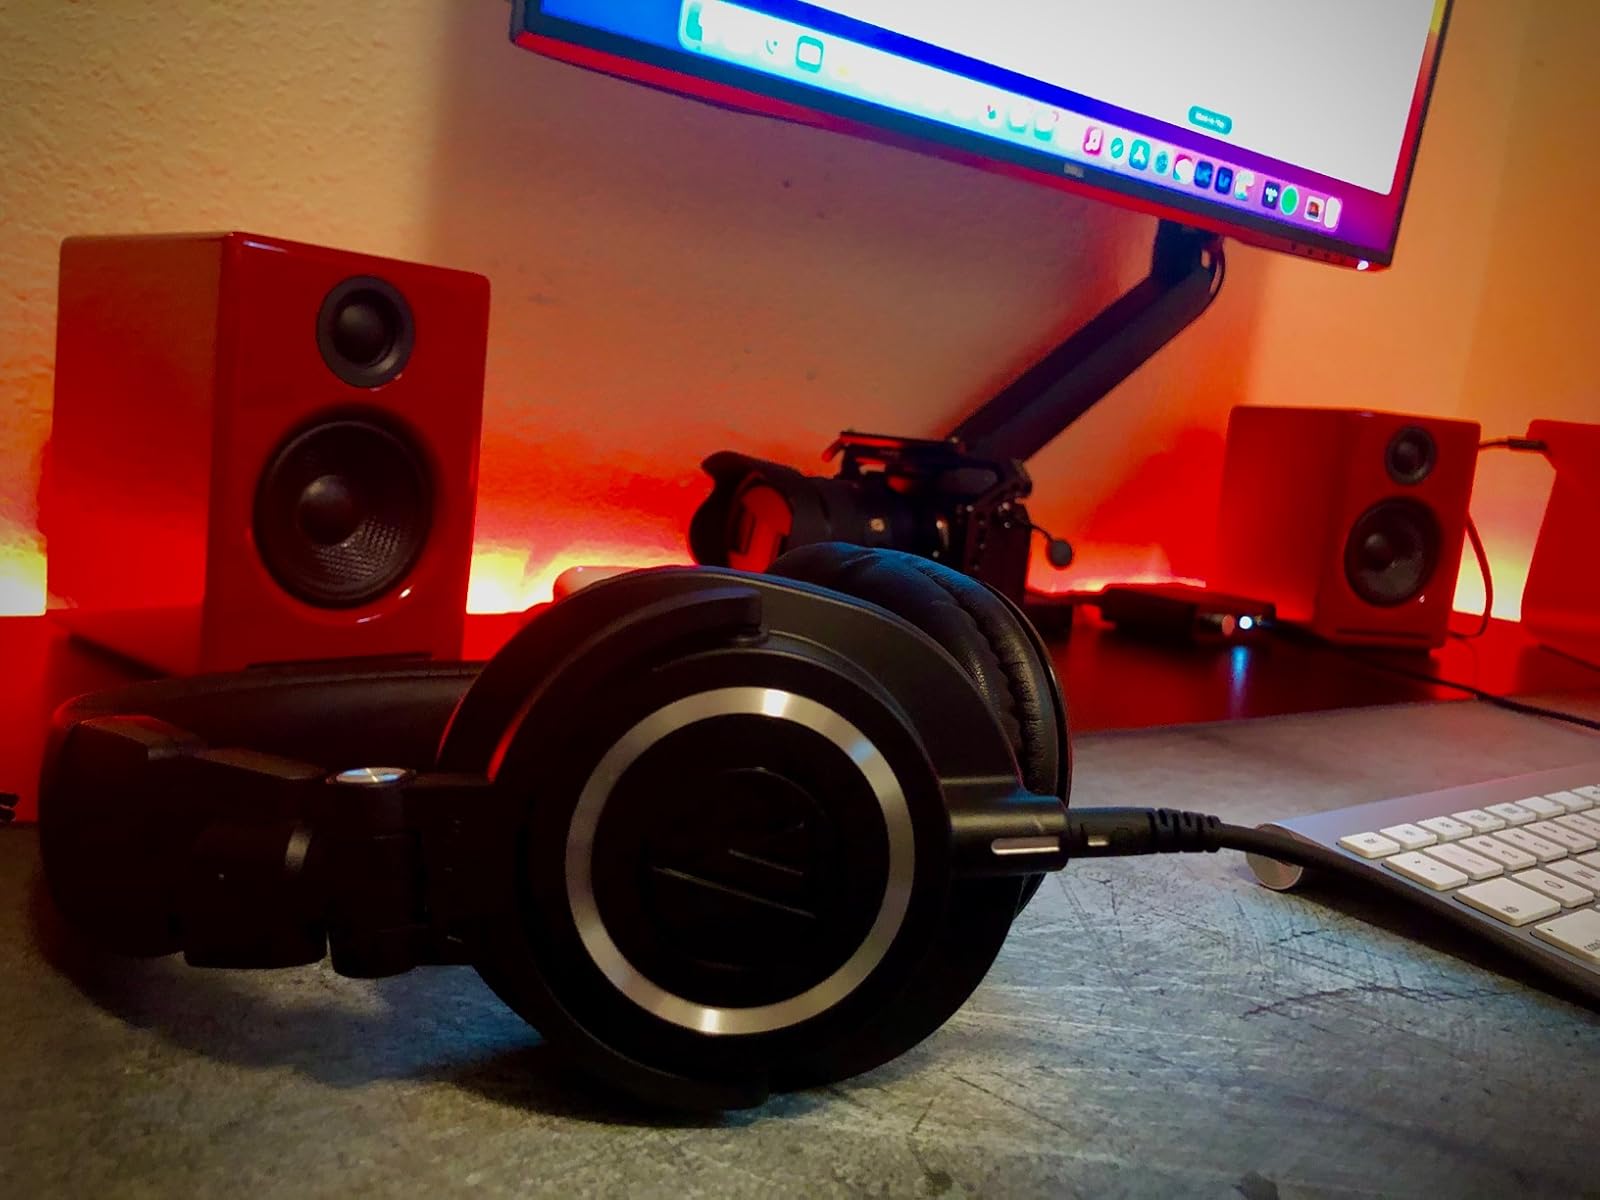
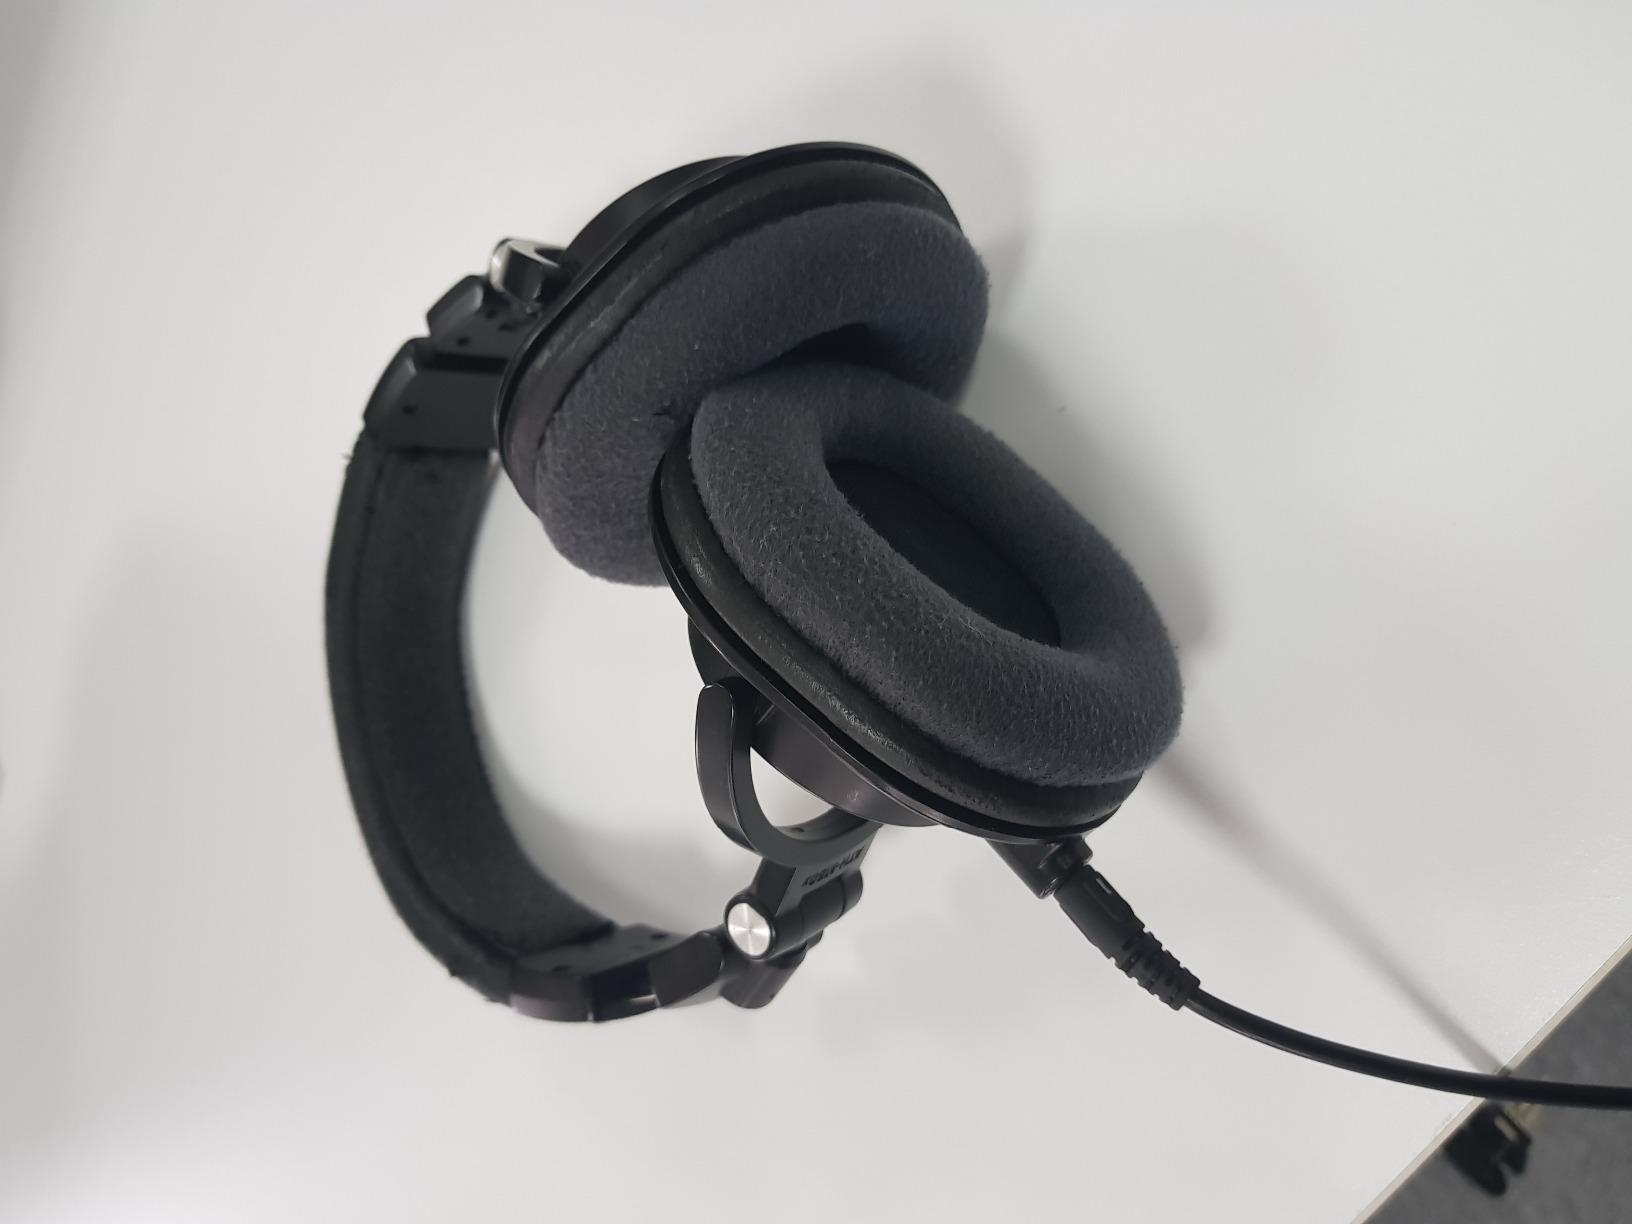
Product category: headphones
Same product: yes